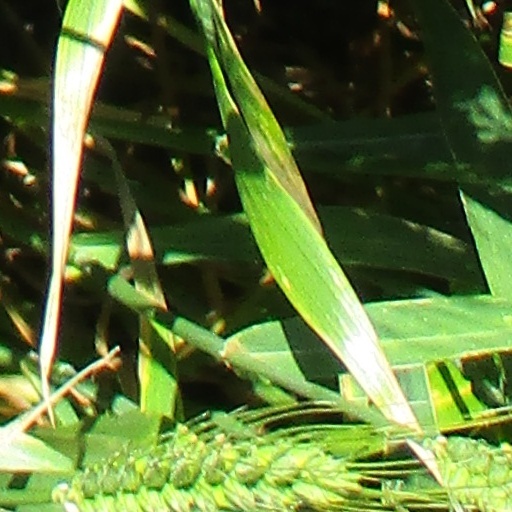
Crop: wheat